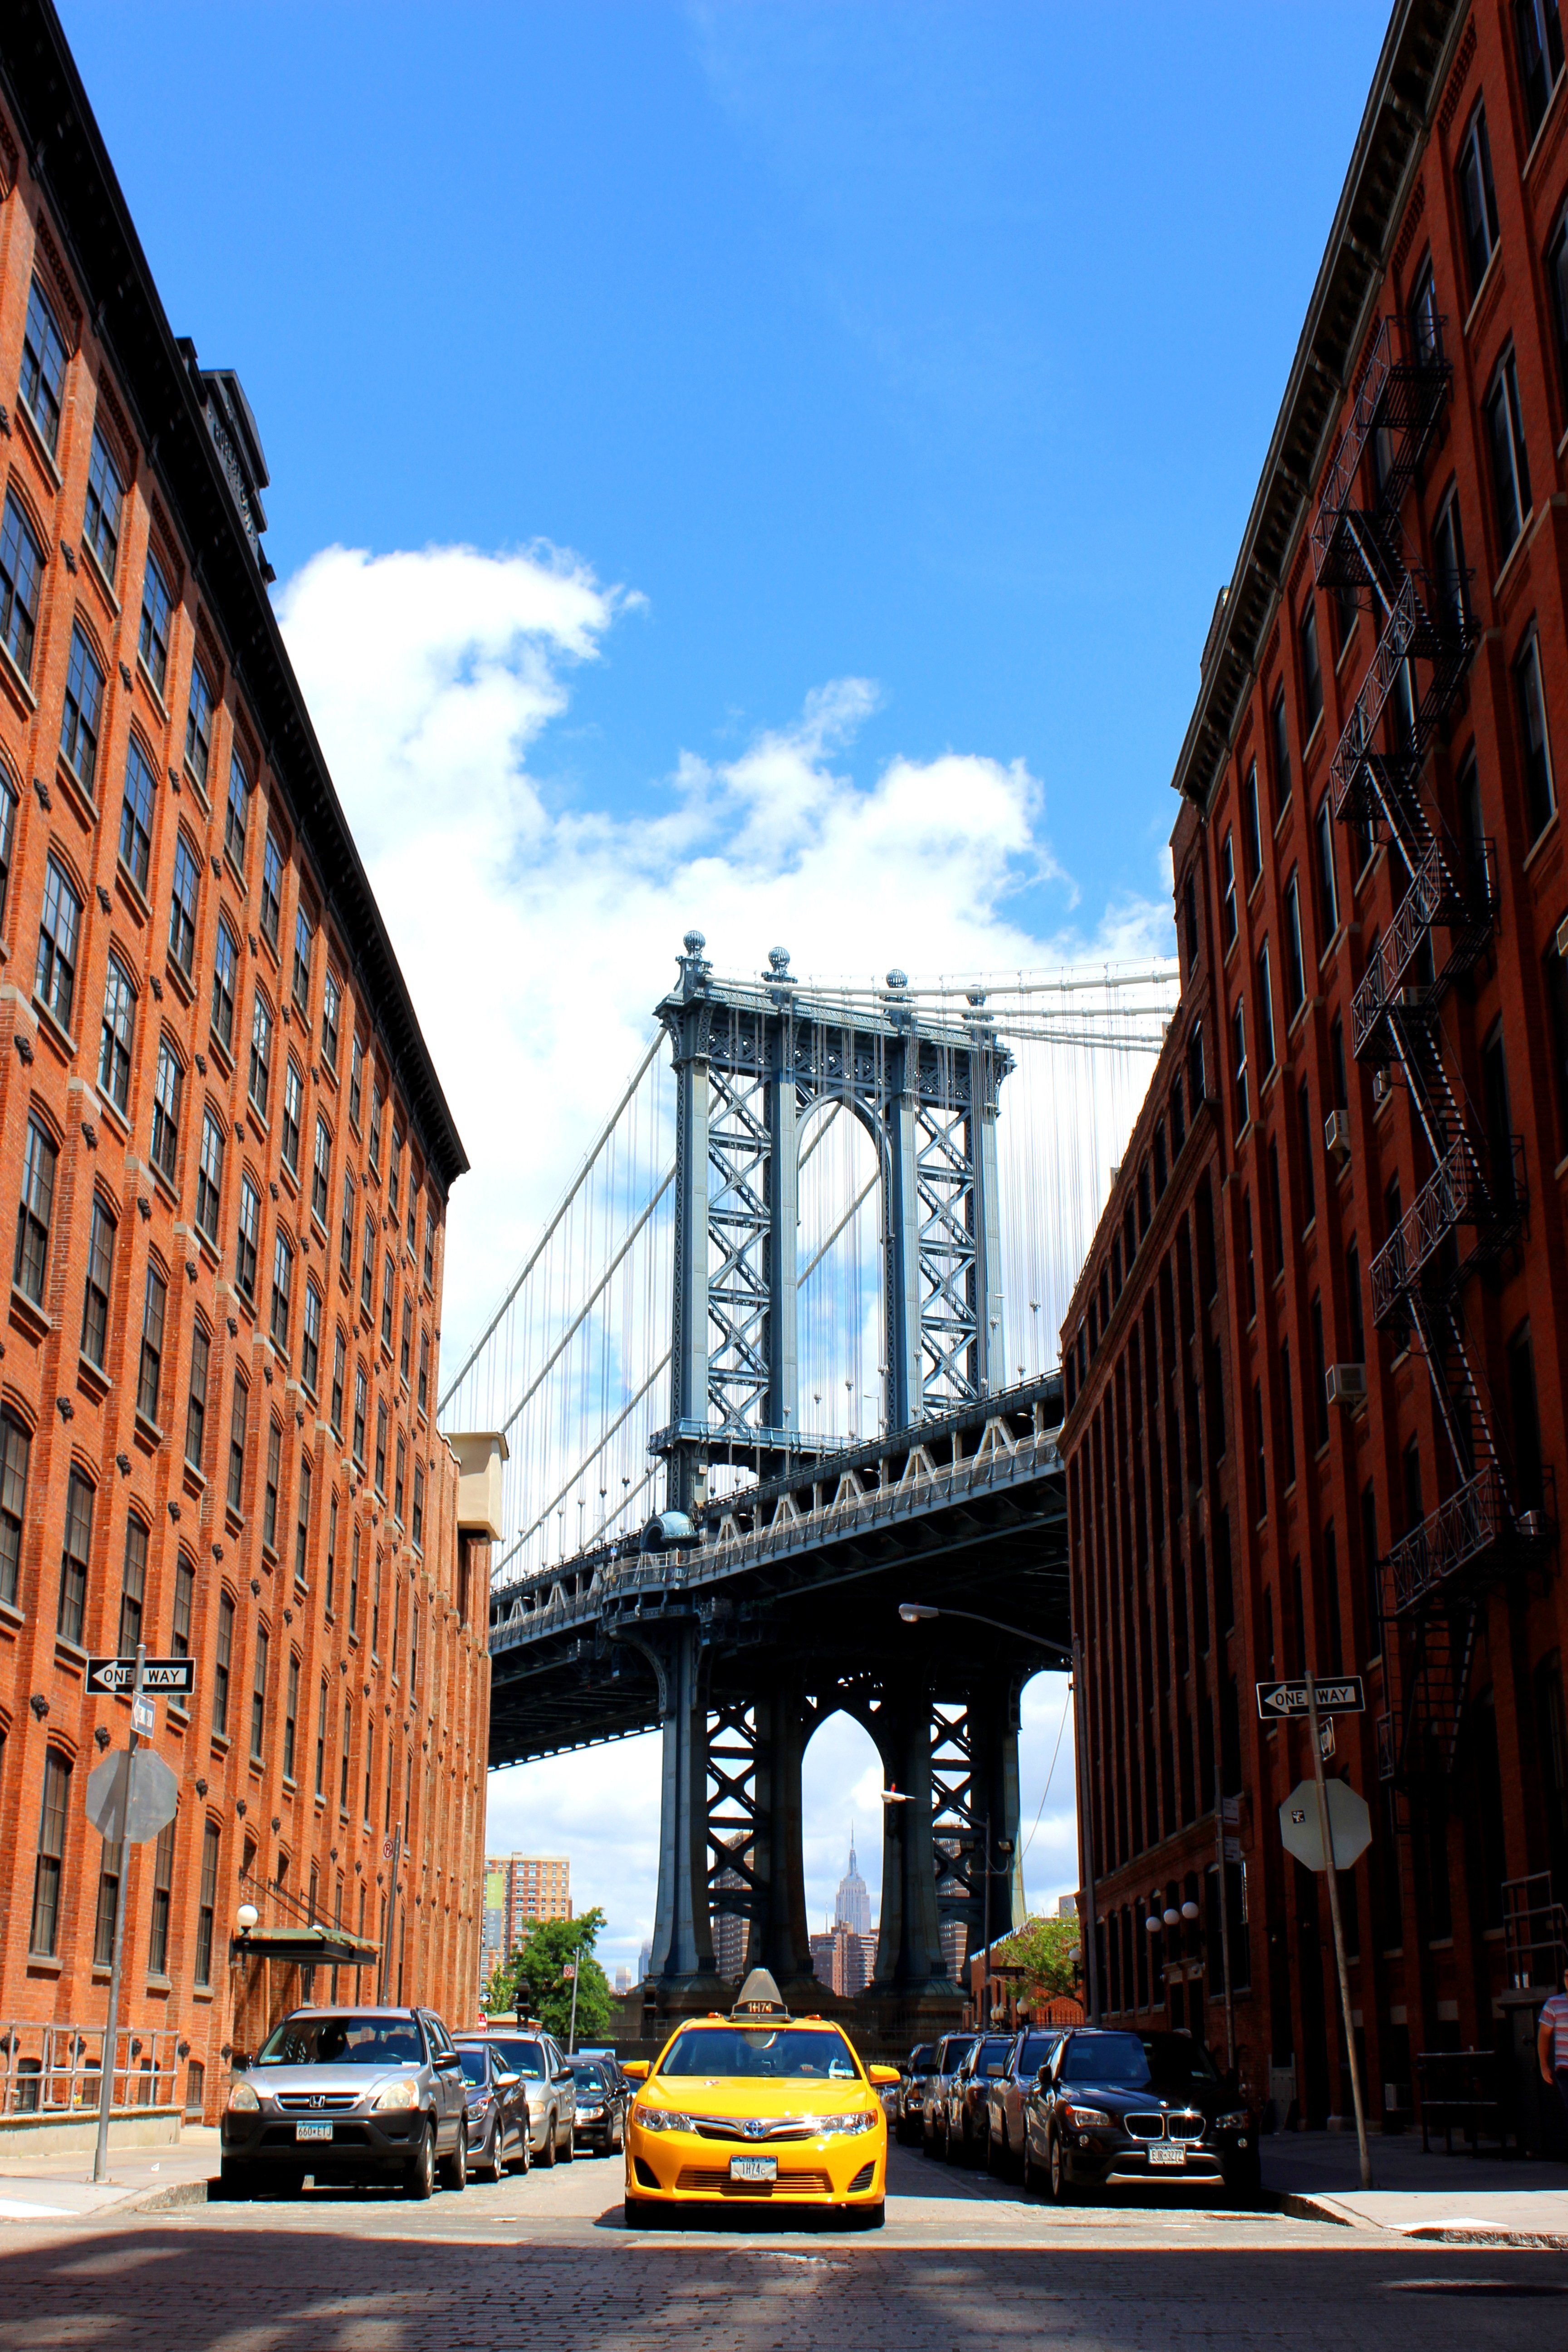
architecture, road, bridge, skyline, street, town, city, urban, new york, manhattan, cityscape, downtown, taxi, cab, transport, brooklyn bridge, usa, america, landmark, facade, brooklyn, yellow, sunny, buildings, stairs, windows, apartments, infrastructure, cars, neighbourhood, street signs, urban area, residential area, human settlement, taxi cab, suvs